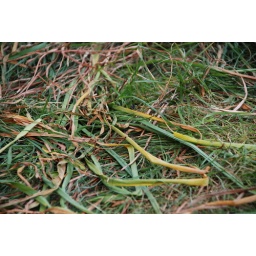
the colourful, trampled grass on the grounds of Southward Cathedral, where all the market-goers were relaxing and eating in the sun.